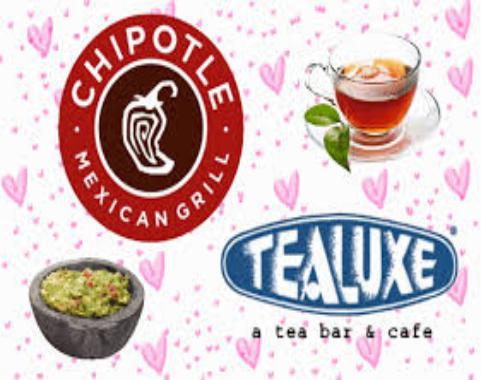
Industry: Food